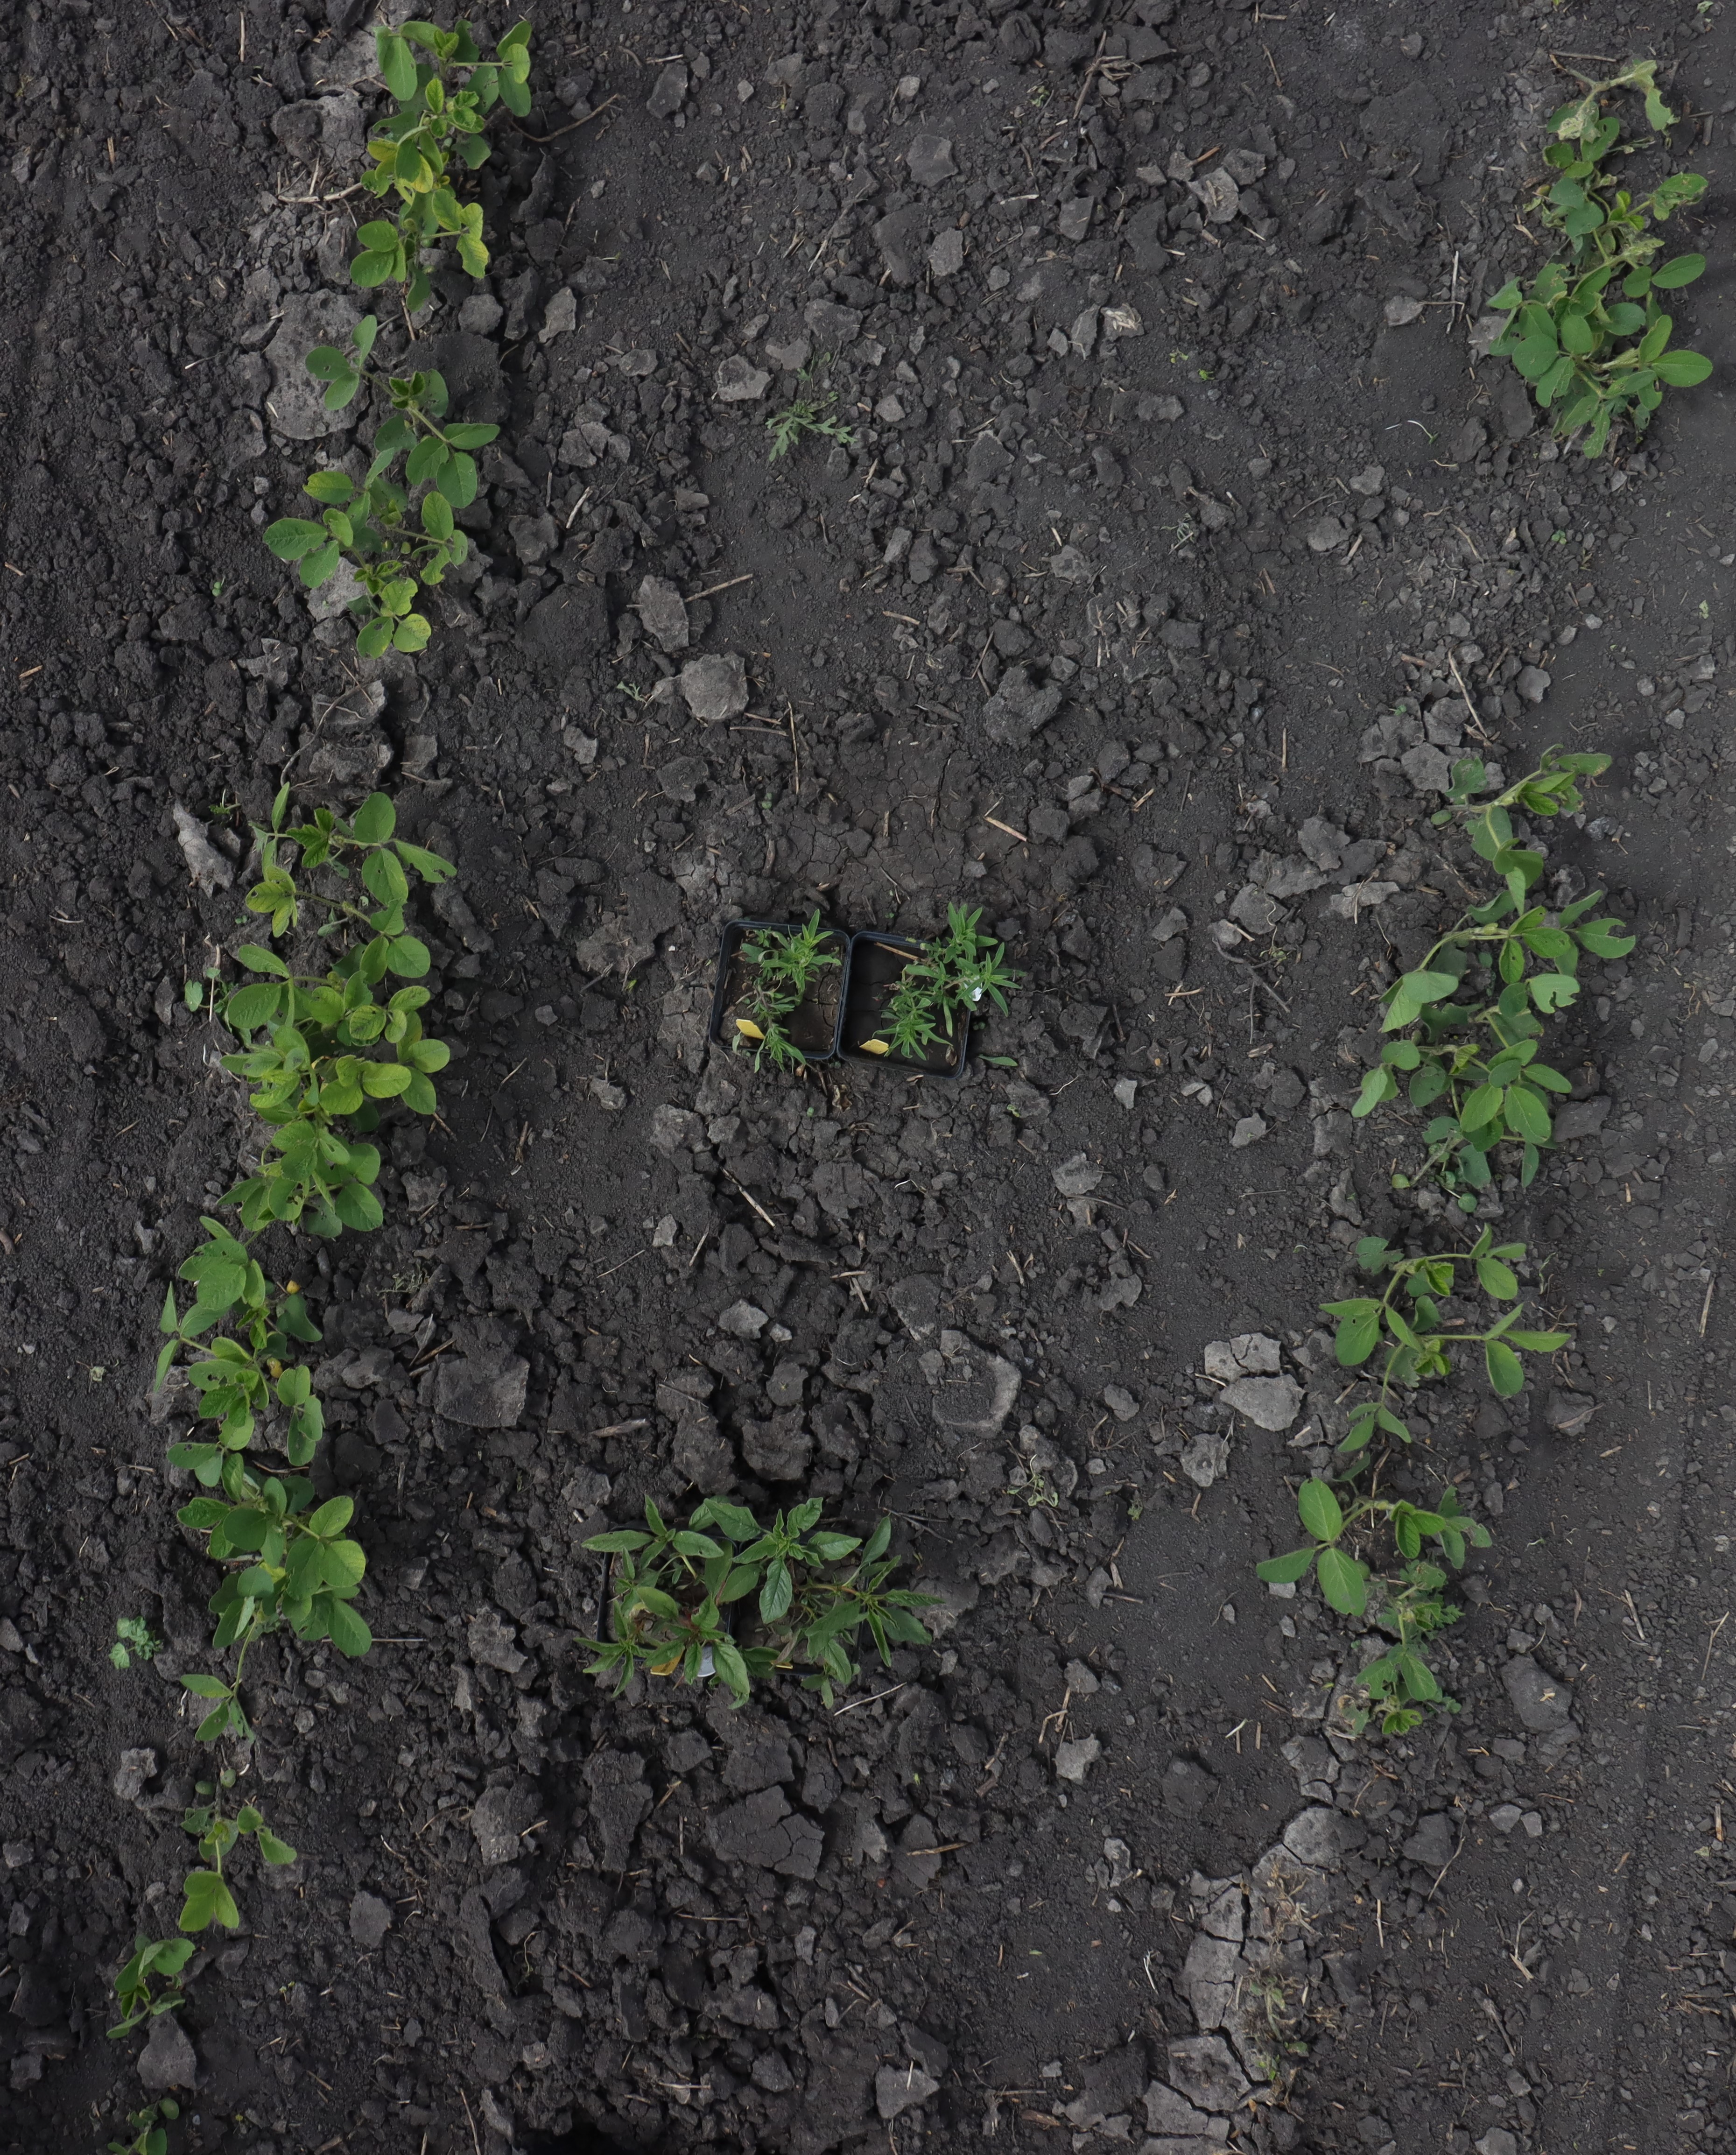
Crop: Soybean
Objects: Waterhemp, Waterhemp, Soybean, Soybean, Soybean, Soybean, Soybean, Soybean, Soybean, Kochia, Kochia, Soybean, Soybean, Soybean, Soybean, Soybean, Soybean, Soybean, Soybean